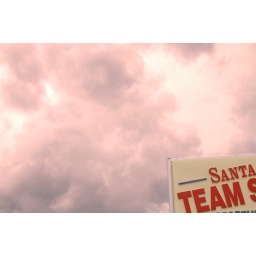
A sign in the sky in Santa Fe, NM.